THEESatisfaction

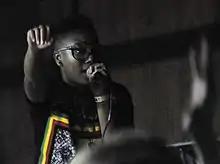
Stasia "Stas" Irons performing as part of THEESatisfaction in Seattle in 2009

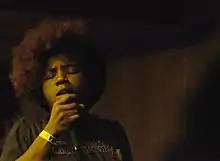
Catherine "Cat" Harris-White performing as part of THEESatisfaction in Seattle in 2009

Stasia Irons was born in 1985 in Tacoma, Washington. Catherine Harris-White was raised in Hawaii. Irons moved from Tacoma to Seattle in 1996, while Harris-White moved from Hawaii to Seattle in 1997. The two met in 2005 while Irons was attending the University of Washington and Harris-White was attending Cornish College of the Arts.